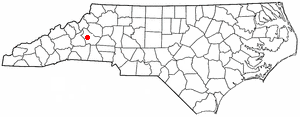
Glen Alpine est une ville américaine située dans le comté de Burke dans l'État de Caroline du Nord. En 2010, sa population était de 1 517 habitants.